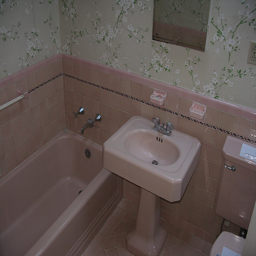
A small bathroom with pink tile and flowered wallpaper.
A white sink sitting next to a bathtub in a bathroom.
A sink and tub in a small bathroom
A bathroom with a bath and sink close together.
A bathroom decorated in pink ceramic tile and wallpaper..